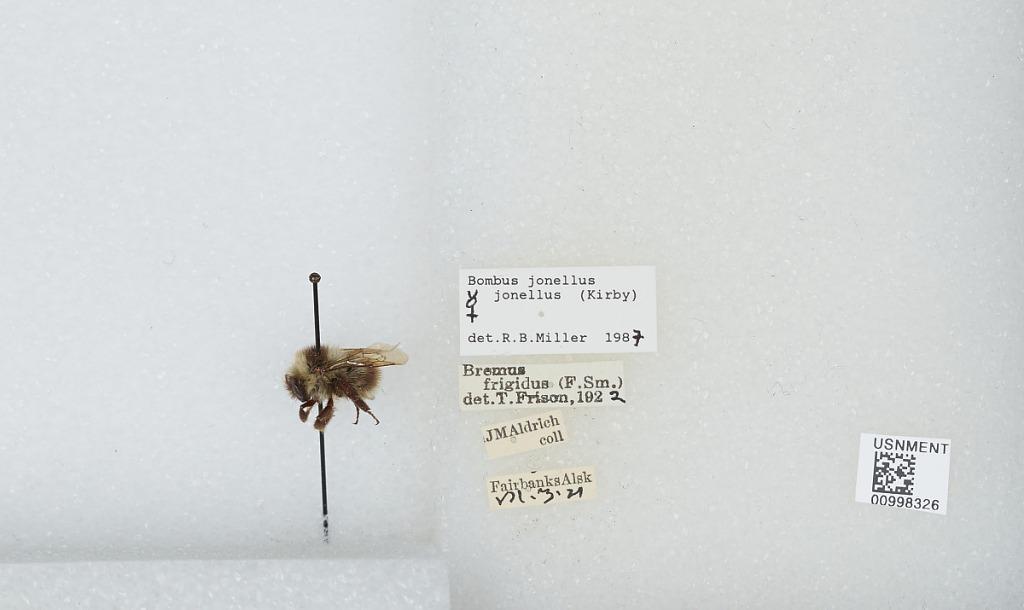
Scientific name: Bombus (Pyrobombus) jonellus (Kirby)
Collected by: J. Aldrich
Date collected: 1921-7-3
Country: United States
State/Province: Alaska
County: Fairbanks North Star
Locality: Fairbanks
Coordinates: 64.8436, -147.723
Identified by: Miller, R. B.